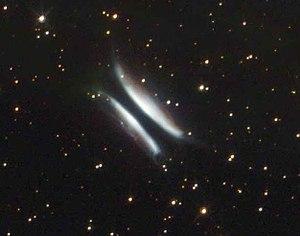
Voici une liste non exhaustive de protonébuleuses planétaires. Ces objets célestes représentent la phase juste avant le stade de nébuleuse planétaire. Durant cette étape, une géante rouge commence à rejeter ses différentes couches extérieures.
IRAS 18059-3211, surnommée le Hamburger de Gomez, en abrégé GoHam, est un objet que l'on pense être une jeune étoile entourée d'un disque protoplanétaire dans lequel une planète serait en formation